1970 Costa Rican general election

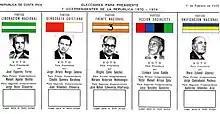
Ballot paper

General elections were held in Costa Rica on 1 February 1970. Former president José Figueres Ferrer of the National Liberation Party won the presidential election, whilst his party also won the parliamentary election. Voter turnout was 83%.